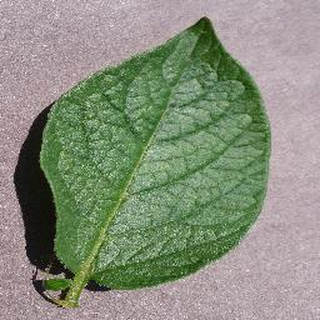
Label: healthy_potato